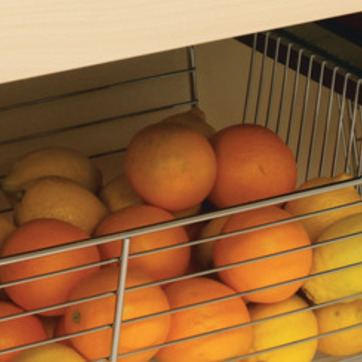
Material: food